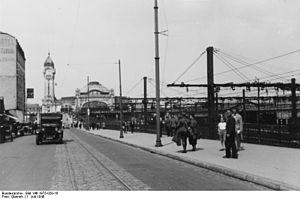
La gare de Limoges-Bénédictins est une gare ferroviaire française, la principale des deux gares de la commune de Limoges, dans le département de la Haute-Vienne, en région Nouvelle-Aquitaine.
L'Histoire de Limoges remonte à plus de deux mille ans.